Airbus A310

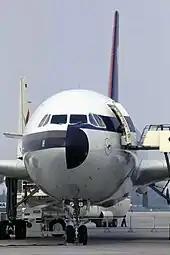
The A310-200 prototype, featuring the liveries of Swissair "(left)" and Lufthansa "(right)", the first customers.

At the April 1978 Hanover Air Show, Airbus exhibited a model of the proposed A310. Its wing area, at was slightly larger than that studied, at ; its passenger cabin was twelve frames shorter than the A300, accommodating typical passenger loads of 195 in two-class, or 245 in all-economy. However, during the next twelve months, almost every aspect was further refined. On 9 June 1978, Swissair and Lufthansa developed a joint specification for the aircraft, and within a month, announced that they would place the launch orders. On 15 March, Swissair became the first airline to place a firm order for the type, announcing that it would acquire ten aircraft, with a further ten under option, to replace its McDonnell Douglas DC-9s on its major intra-European routes. Lufthansa was quick to place a $240 million ten-aircraft order; additional orders from French operator Air France and Spanish airline Iberia shortly followed.